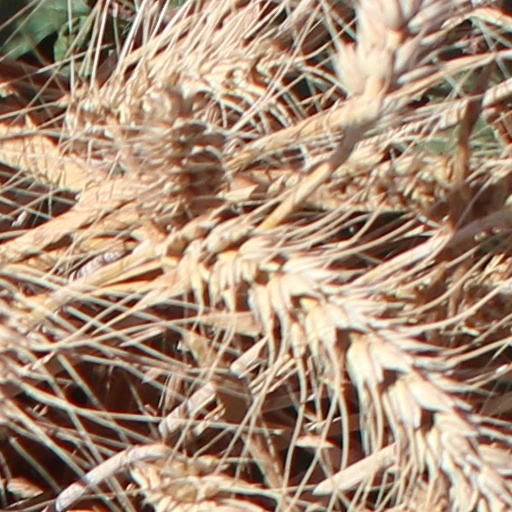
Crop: wheat